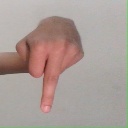
अक्षर: प